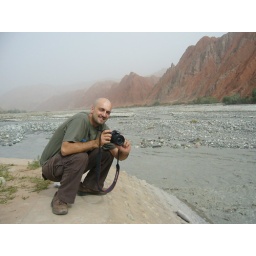
2006 0804 by the river with cold snow water from Kashgar to TashKorgan